Pauline Mackay

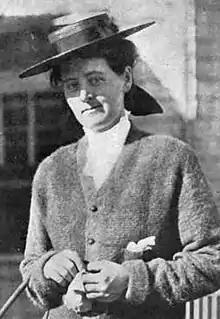
Pauline Mackay Smith, from a 1909 publication.

Pauline Flora Mackay Smith Johnson (September 4, 1878 – November 12, 1958) was an American golfer and winner of the U.S. Women's Amateur in 1905.